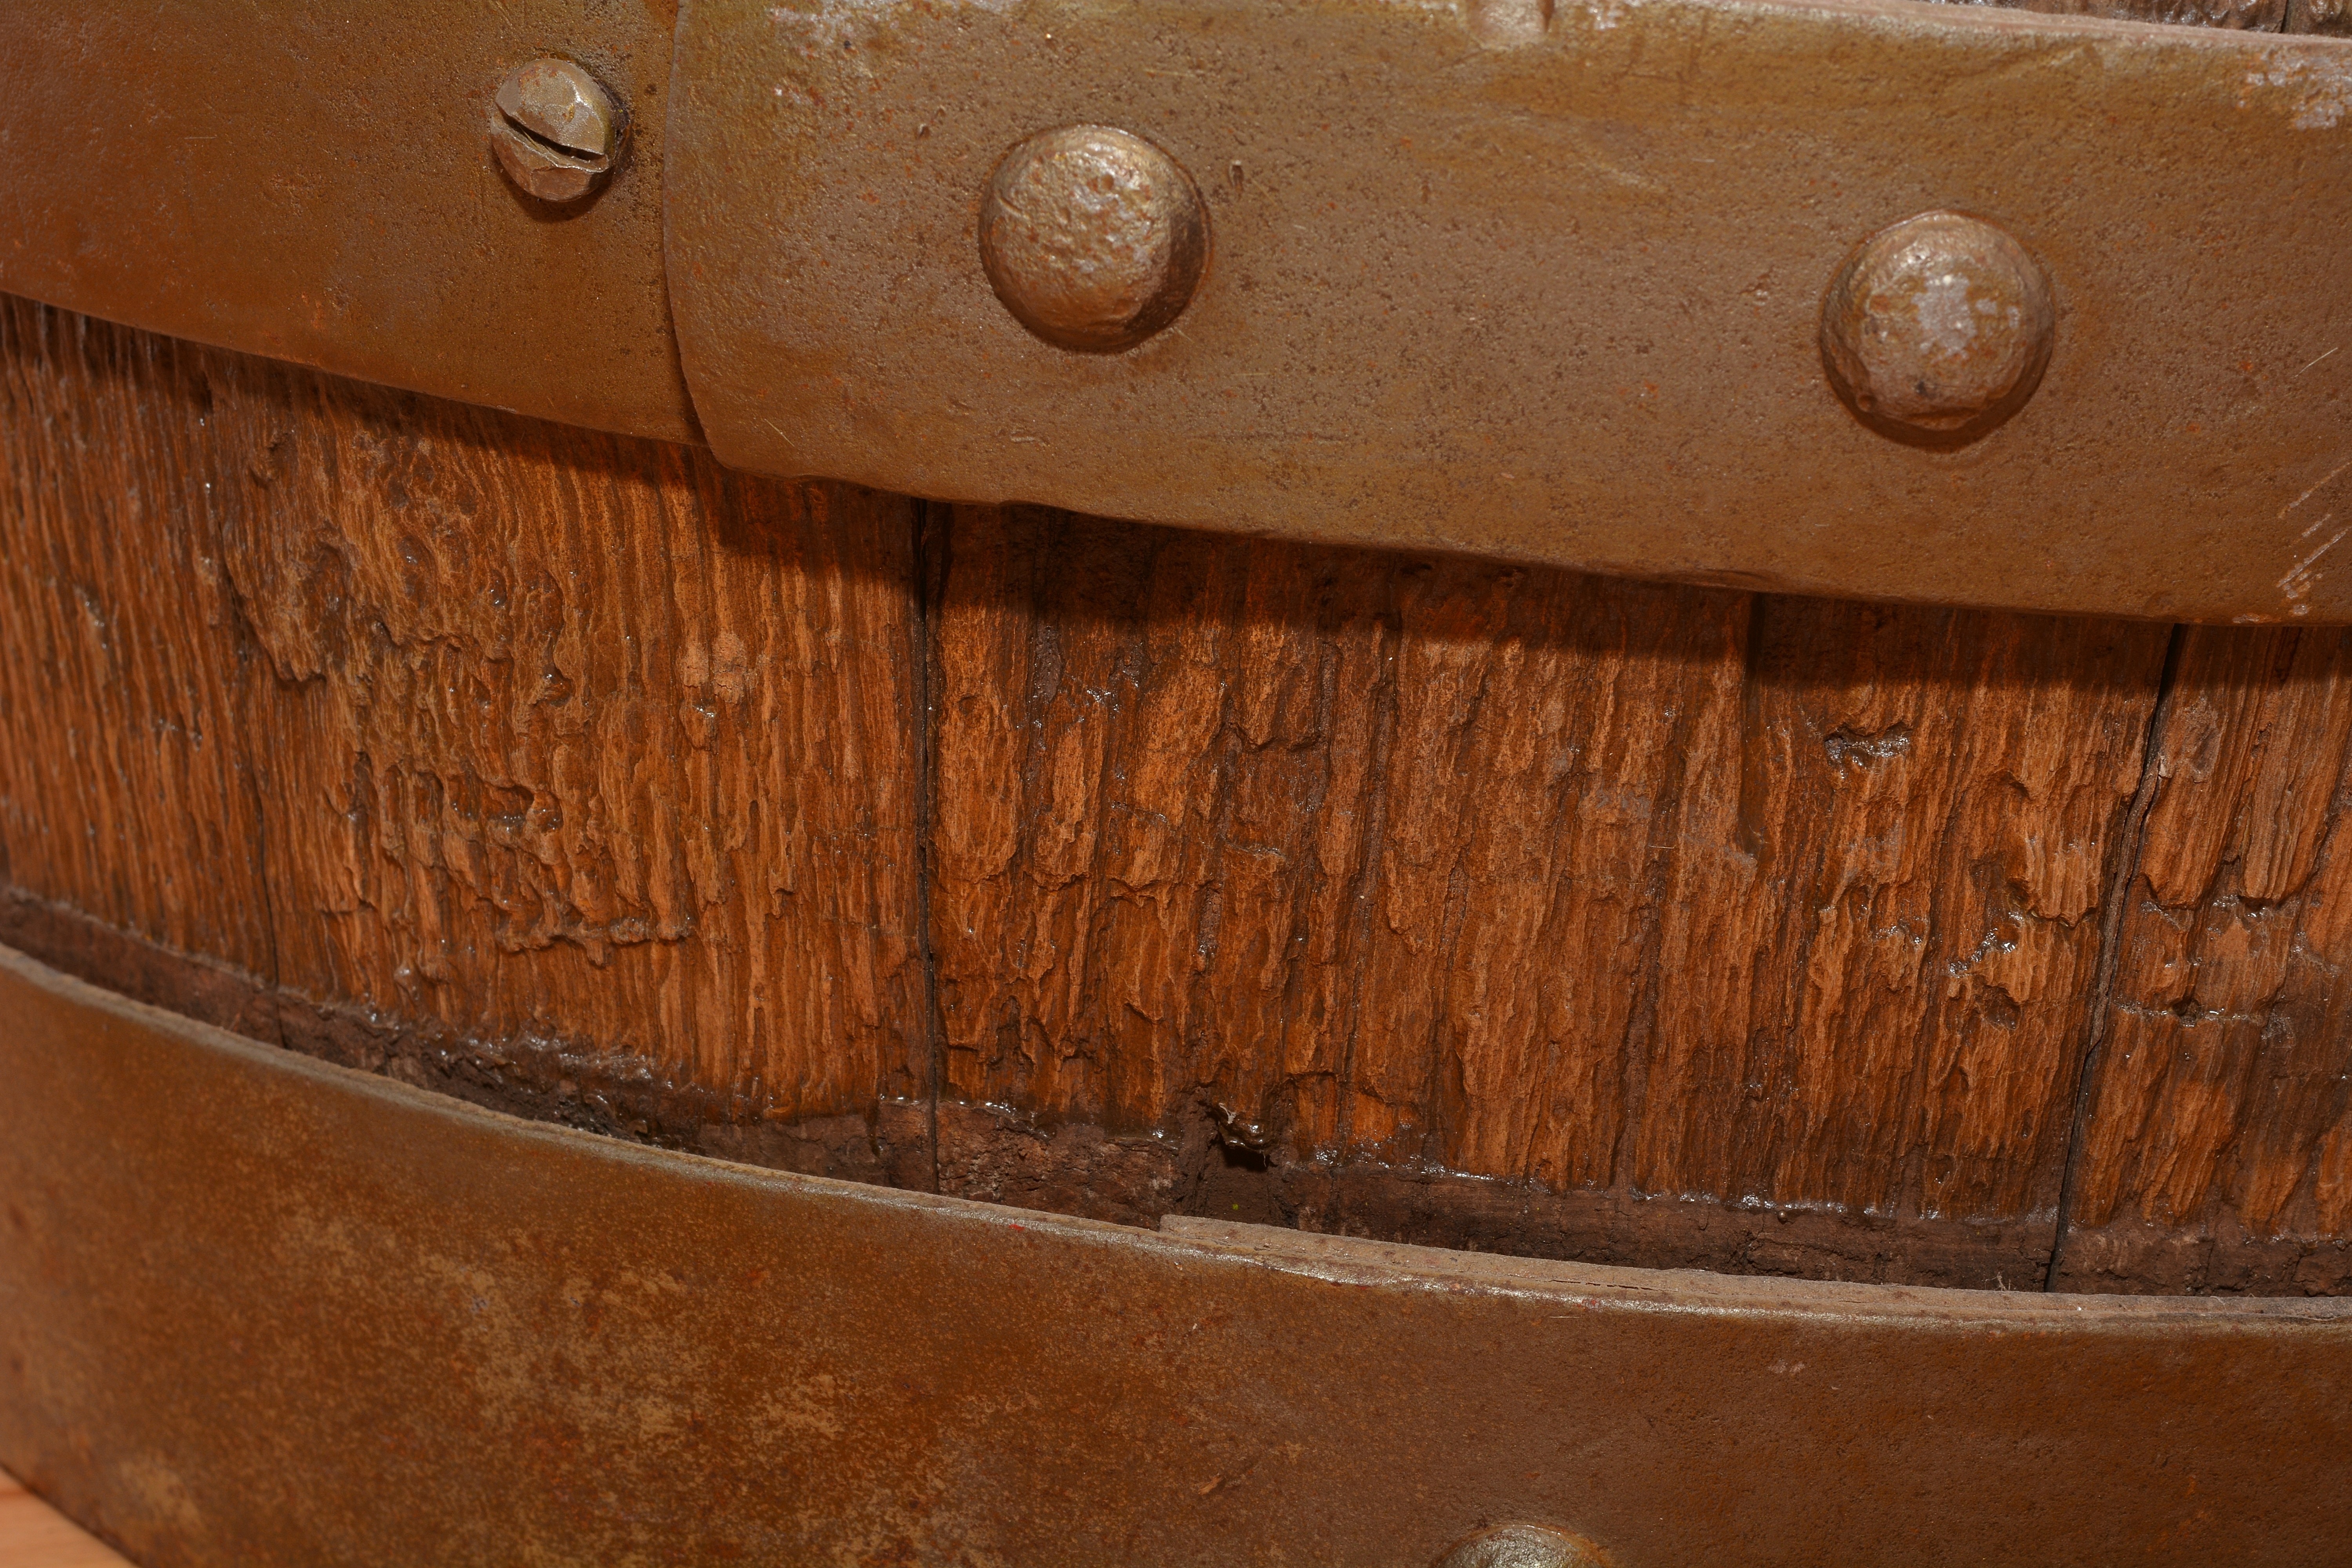
wood, old, rust, metal, close, material, wooden barrel, wood stain